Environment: real
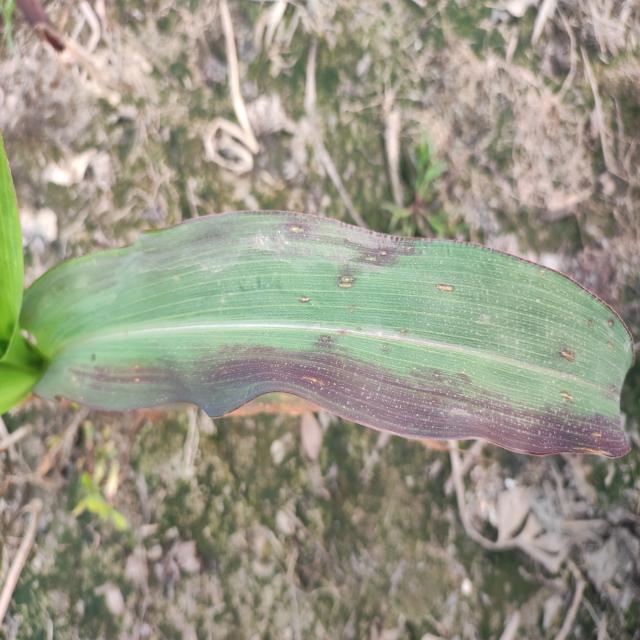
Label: phosphorus_deficiency